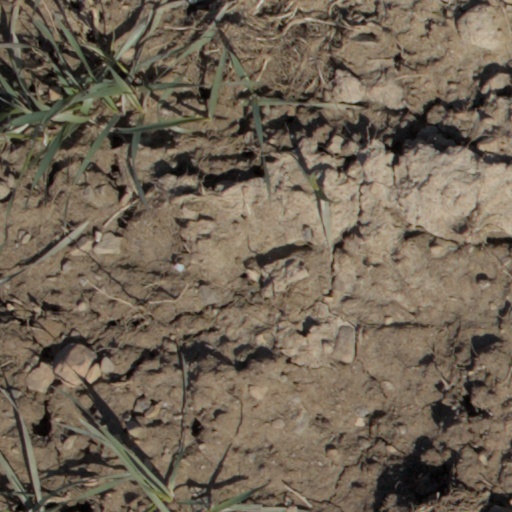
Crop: wheat